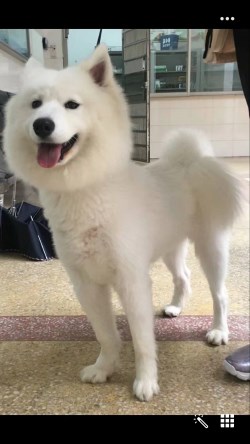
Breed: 2192-n000088-Samoyed